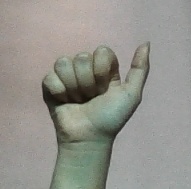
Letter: dhad